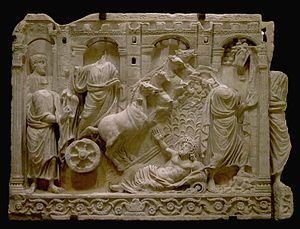
Sarcophage «
Élie est un prophète majeur dans les religions abrahamiques.
Un sarcophage paléochrétien est un sépulture sculptée dans la pierre, datant du christianisme ancien, entre les IIᵉ et Vᵉ siècles.